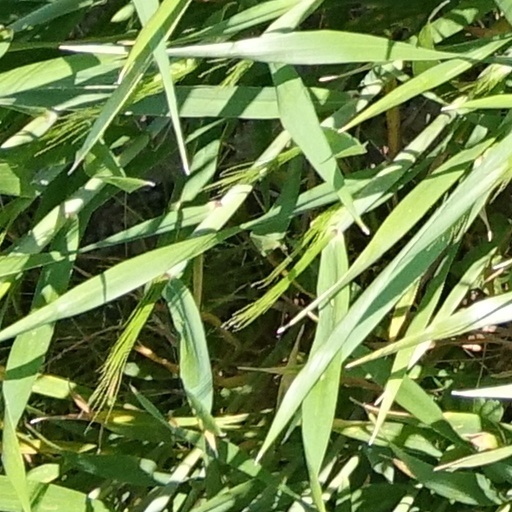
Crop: wheat